Culture of Argentina

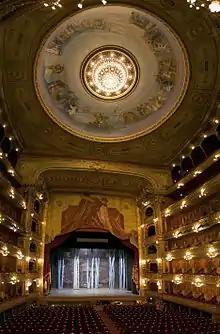
The interior of the Teatro Colón.

Argentine rock, called "rock nacional", is the most popular music among the youth. Arguably the most listened-to form of Spanish-language rock, its influence and international success are owed to a rich, uninterrupted development. Bands such as Soda Stereo or Sumo, and composers like Charly García, Luis Alberto Spinetta, Fito Páez and Andrés Calamaro are referents of national culture. Mid-1960s Buenos Aires and Rosario were cradles of the music, and by 1970, Argentine rock was well established among middle class youth (see: Almendra, Sui Generis, Pappo, Crucis, Pescado Rabioso). Serú Girán bridged the gap into the 1980s, when Argentine bands became popular across Latin America and elsewhere (Enanitos Verdes, Fabulosos Cadillacs and Virus). There are many subgenres: underground, pop-oriented, and some associated with the working class (La Renga, Divididos, Hermética, V8 and Los Redonditos). Current popular bands include Babasónicos, Los Auténticos Decadentes, Rata Blanca, Horcas, Attaque 77, Bersuit, Los Piojos, Catupecu Machu, Carajo and Callejeros.